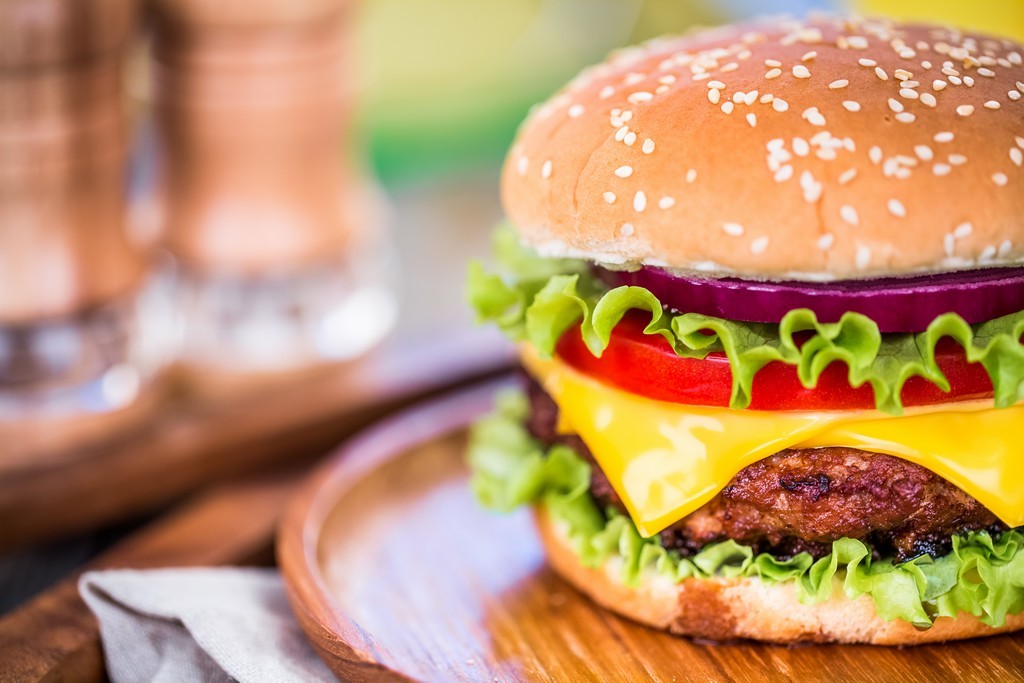
Dish: burger